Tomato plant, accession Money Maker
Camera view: horizontal (90 deg, fisheye); turntable rotation: 330 degrees
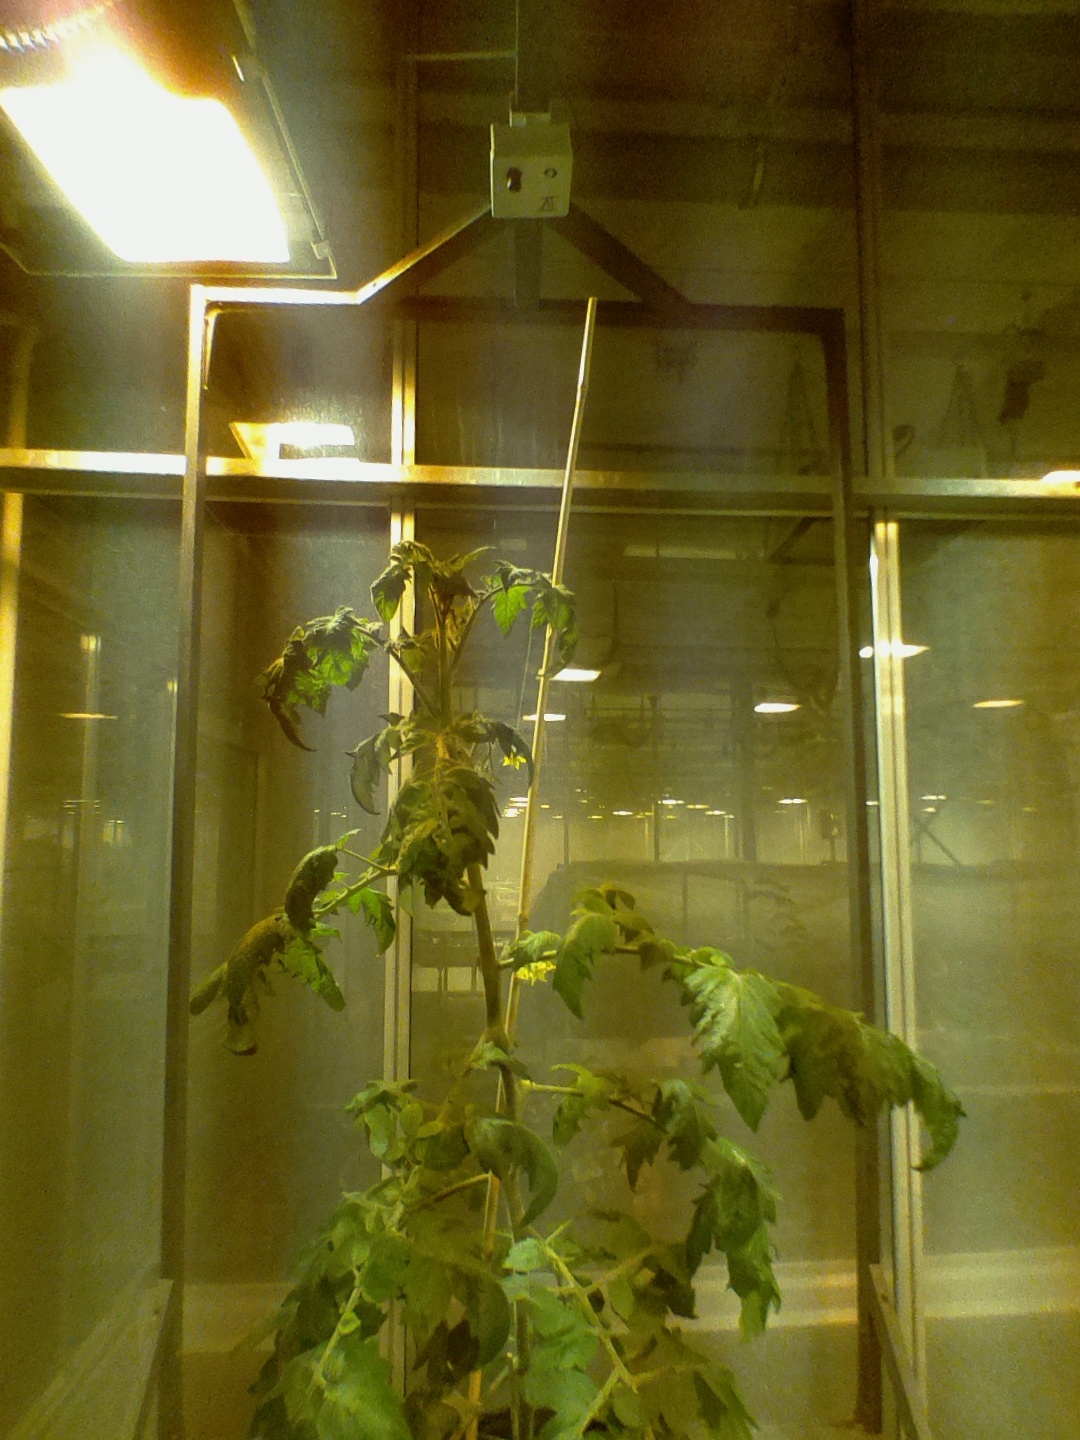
BBCH growth stage 68: Full flowering, 80%-90% of flowers open, more petals falling